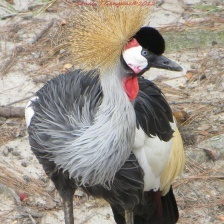
Species: AFRICAN CROWNED CRANE
Scientific name: BALEARICA REGULORUM
ImageNet parent category: crane